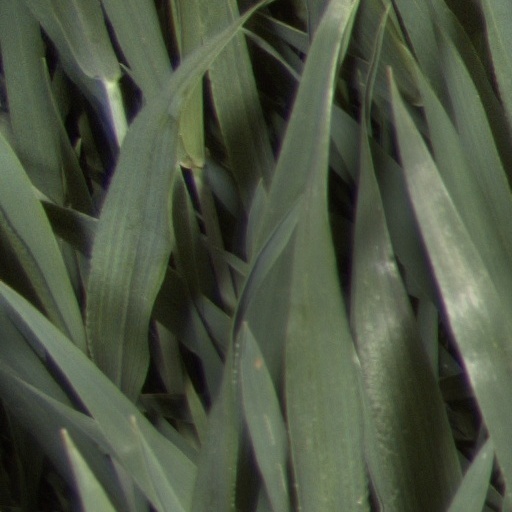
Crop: wheat